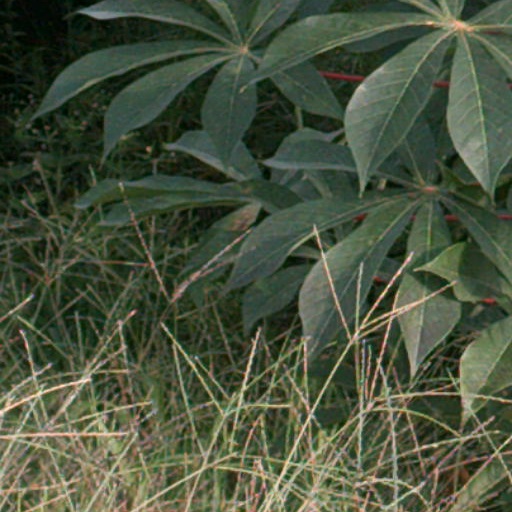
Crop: cassava